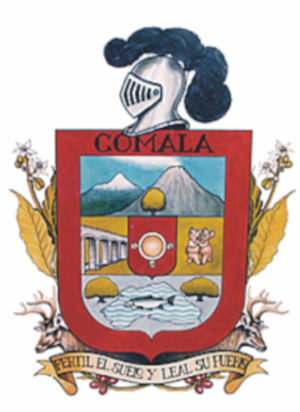
Armoiries de l'État de Comala Nāhuatl: Comala Chīmalli
Colama est une municipalité de l'État mexicain de Colima. Son siège municipal se situe à Comala. La municipalité couvre une superficie de 254 km². En 2005, elle avait une population de 19 495 habitants.